Lake Megami

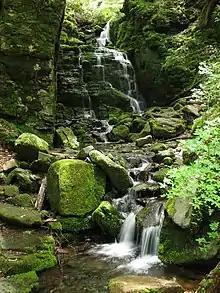
Ryōsen Falls in Gosensui Natural Garden. Its source is in Mizuide.

Shiozawa-segi is an irrigation channel that flows through Tateshina. Along with Uyama-segi and Yaebara-segi, it is considered one of the three major irrigation channels of Tateshina. It is also registered on the "Sosui Hyakusen", a list of the best one hundred in Japan.